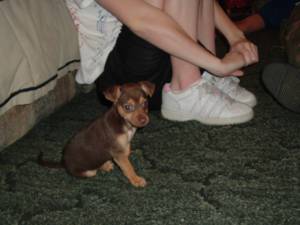
Animal: dog
Breed: miniature_pinscher